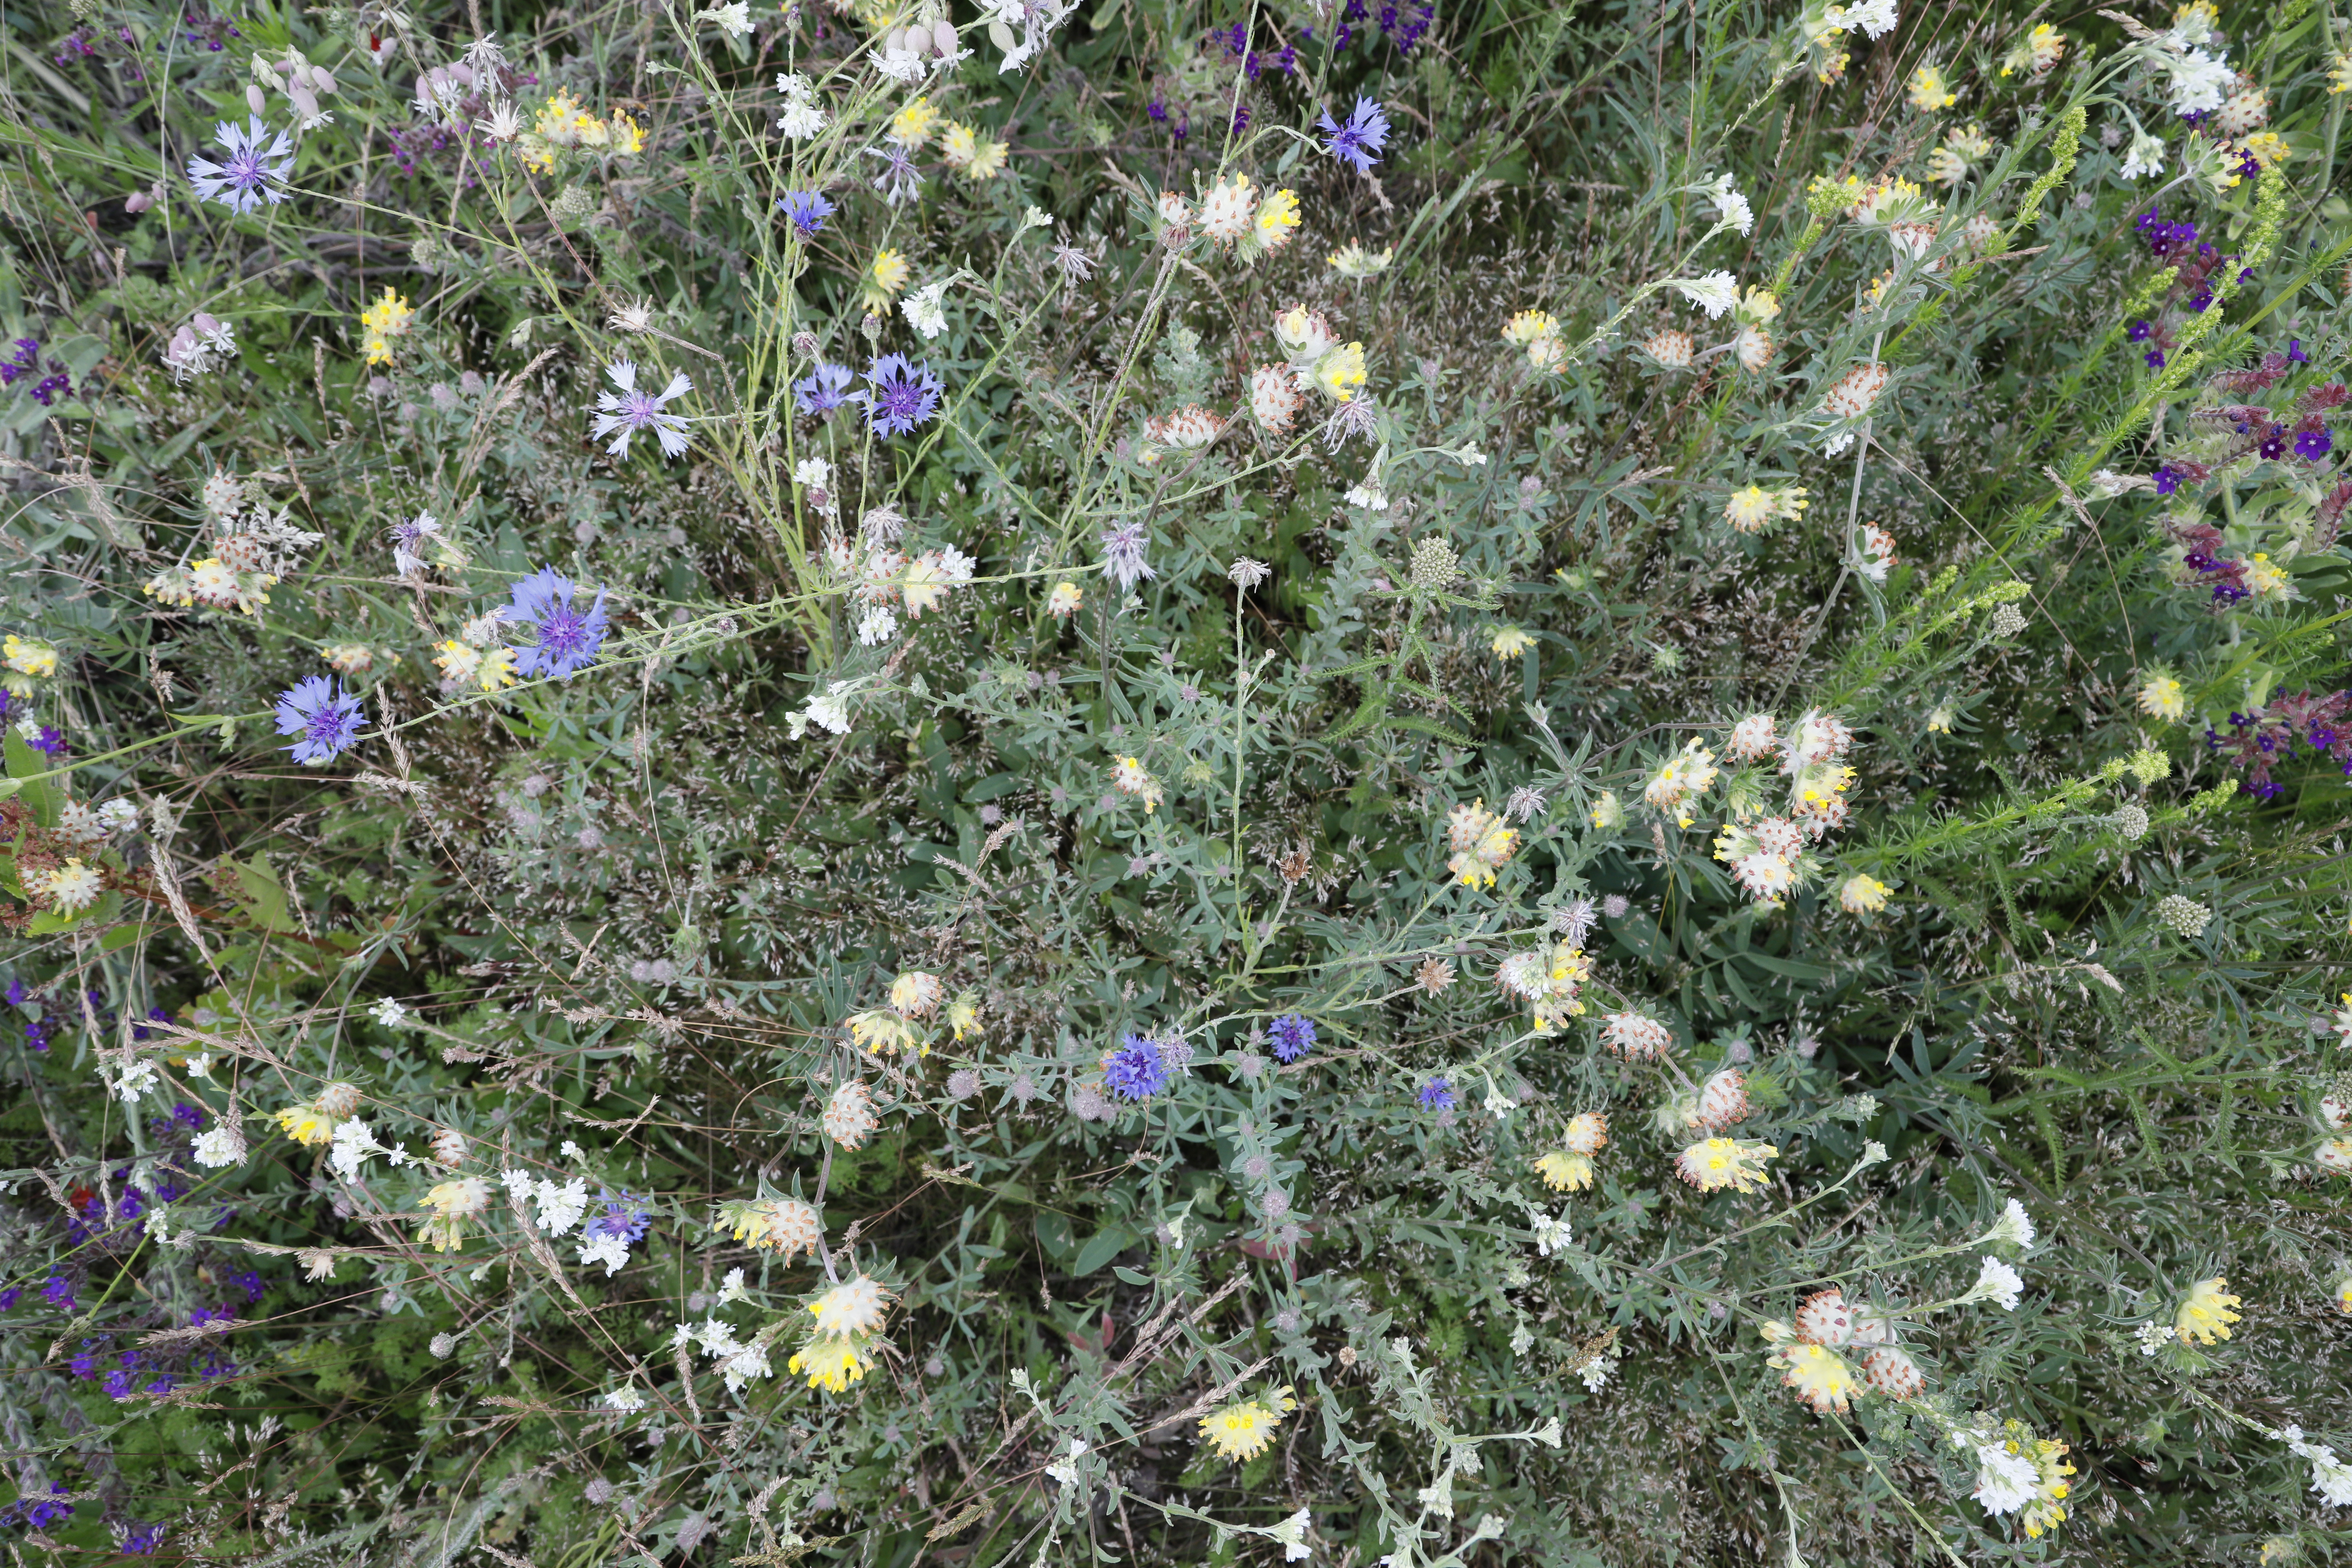
Plant species: Centaurea cyanus, Anthyllis vulneraria, Silene vulgaris, Berteroa incana, Anchusa officinalis